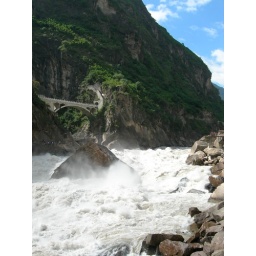
The height od the stone in the middle of the river is higher than a 3floor building. Giant stone